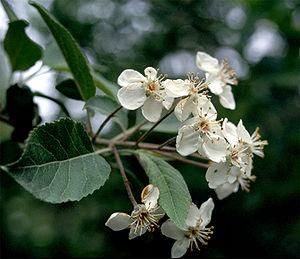
Malus fusca est une espèce de pommiers. Elle est originaire d'Amérique du Nord.